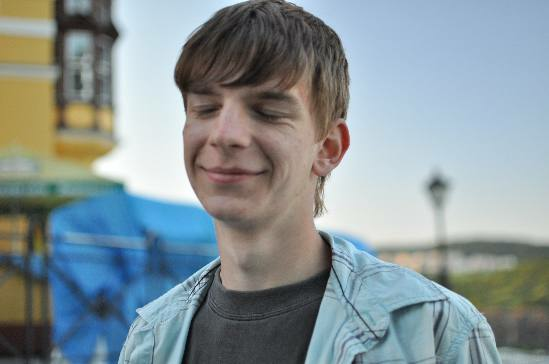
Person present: Yes